William C. Knighton

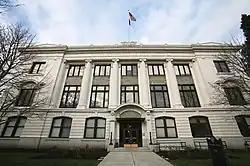
Oregon Supreme Court Building

William Christmas Knighton (December 25, 1867 – March 14, 1938) was an American architect best known for his work in Oregon. Knighton designed the Governor Hotel in Portland, Johnson Hall at the University of Oregon, and the Oregon Supreme Court Building and Deepwood Estate in Salem. He served as Oregon's first state architect from 1911–1915, appointed by Governor Oswald West. By 1915, Knighton had designed ninety building projects as state architect. In 1919, Knighton was appointed by Governor Ben Olcott as the first president of the Oregon State Board of Architectural Examiners, a position he held until 1922. In 1920, Knighton was elected the sixth president of the Oregon Chapter of the American Institute of Architects. He remained on the chapter's board of trustees for several years and was chair of the Chapter Legislative Committee into the 1930s.